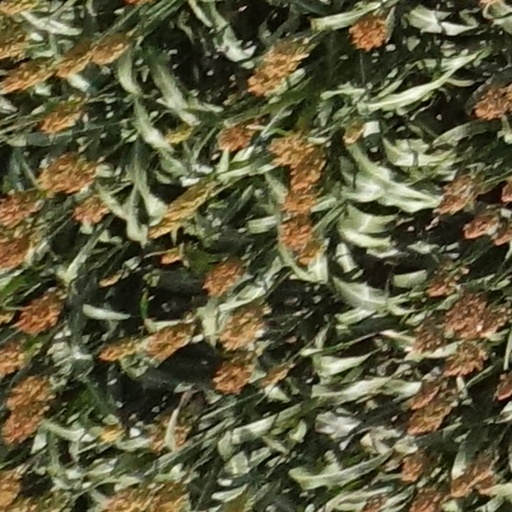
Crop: sorghum